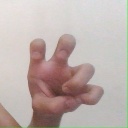
अक्षर: छ